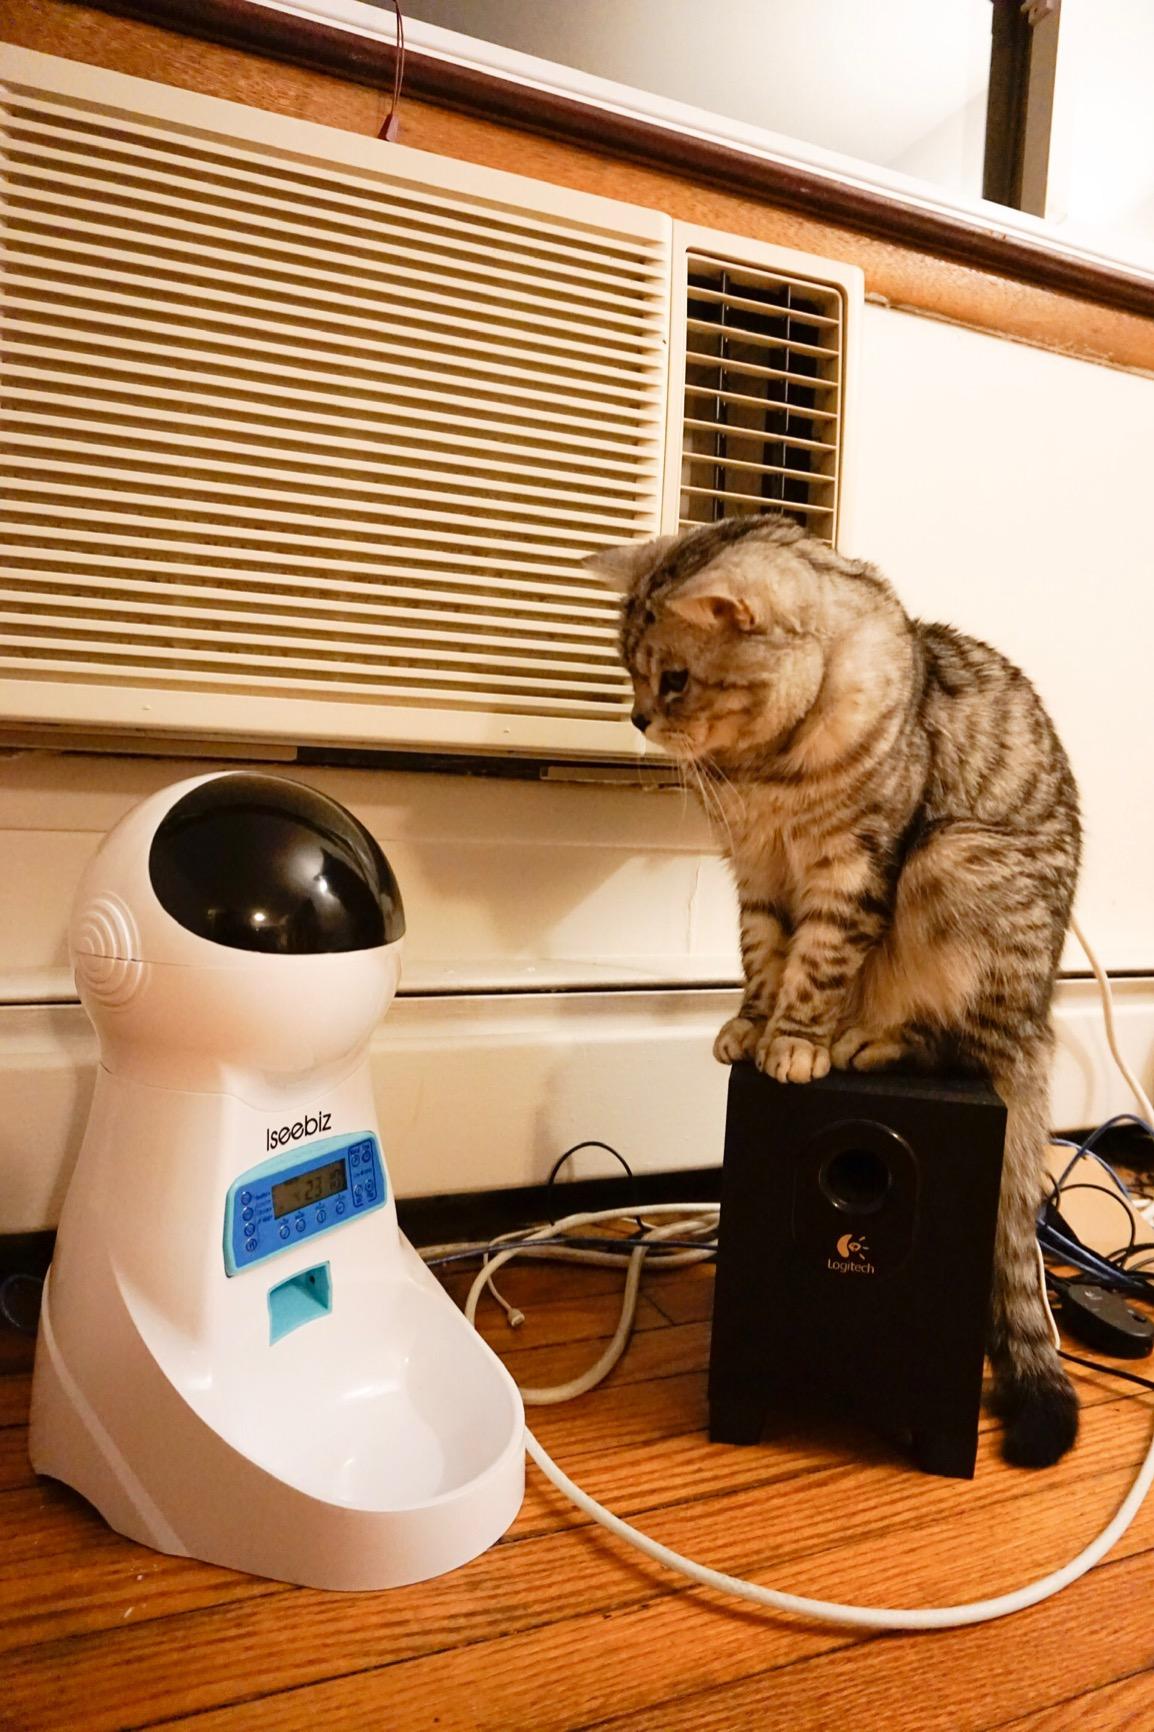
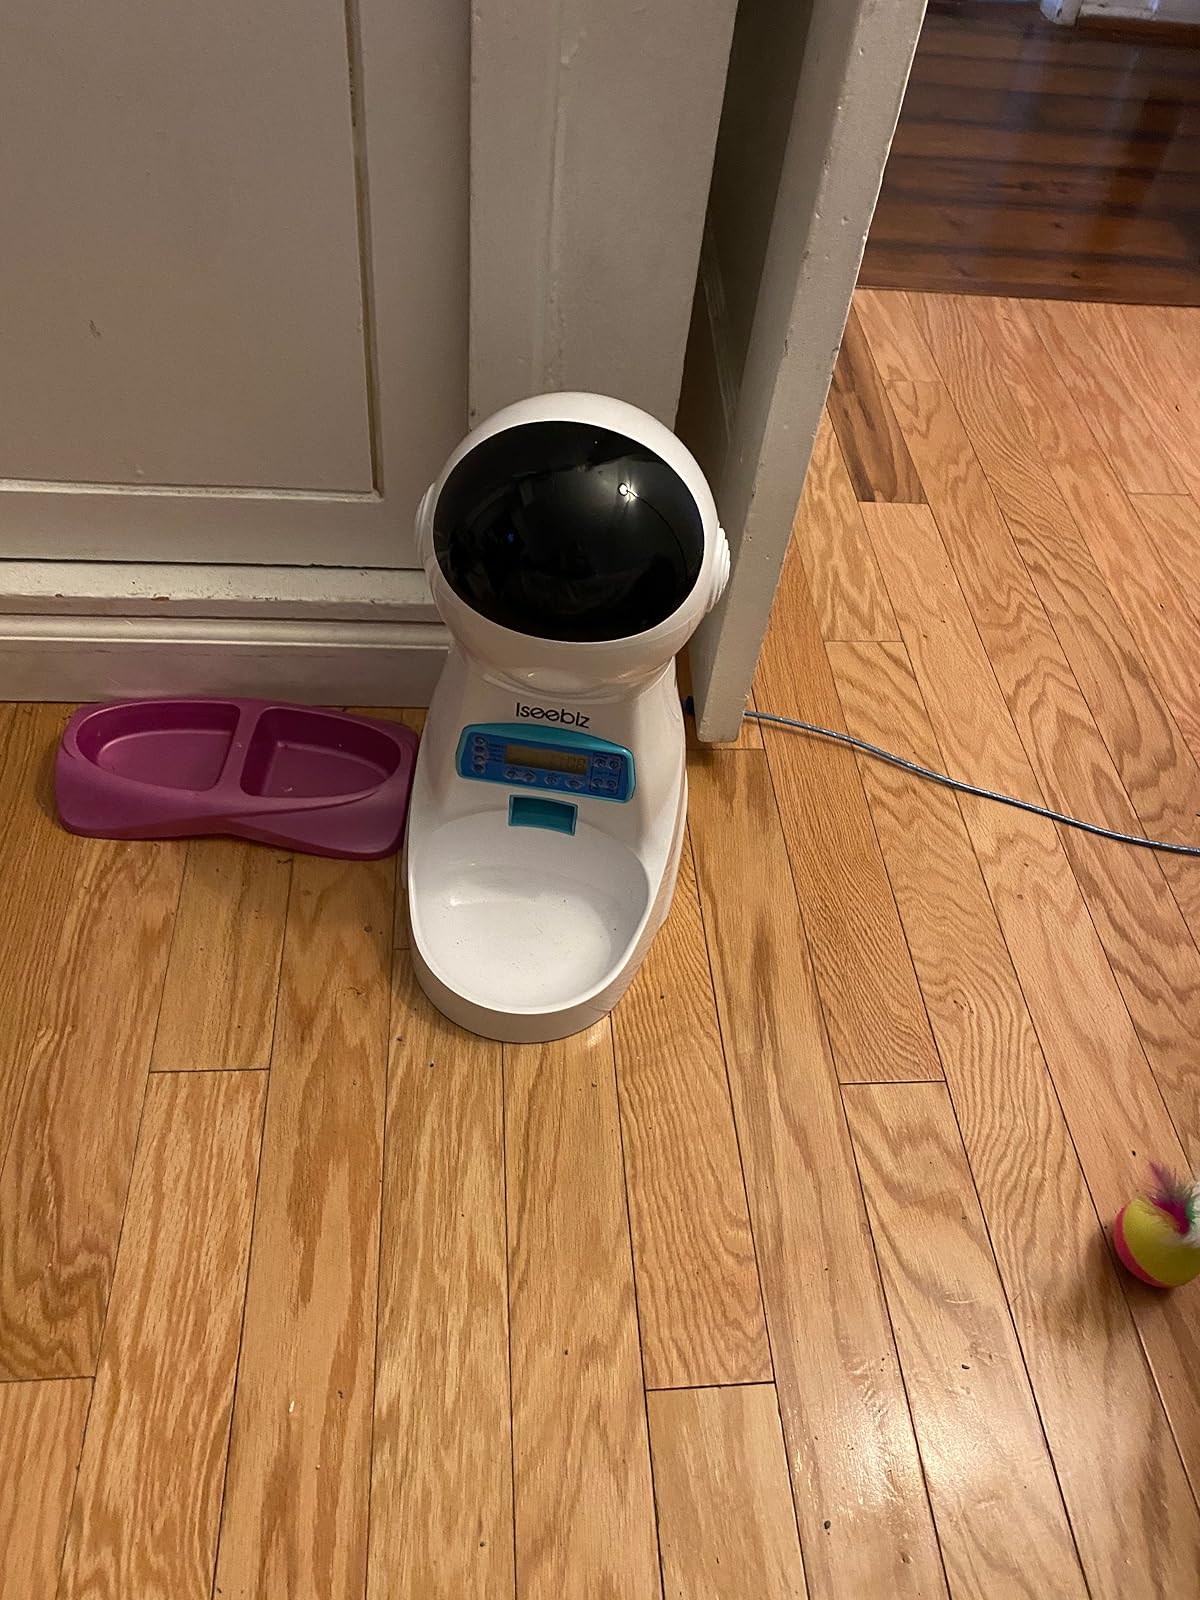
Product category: items_feeder
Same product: yes